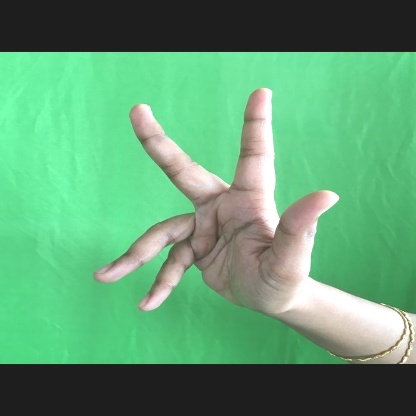
Mudra: Alapadmam